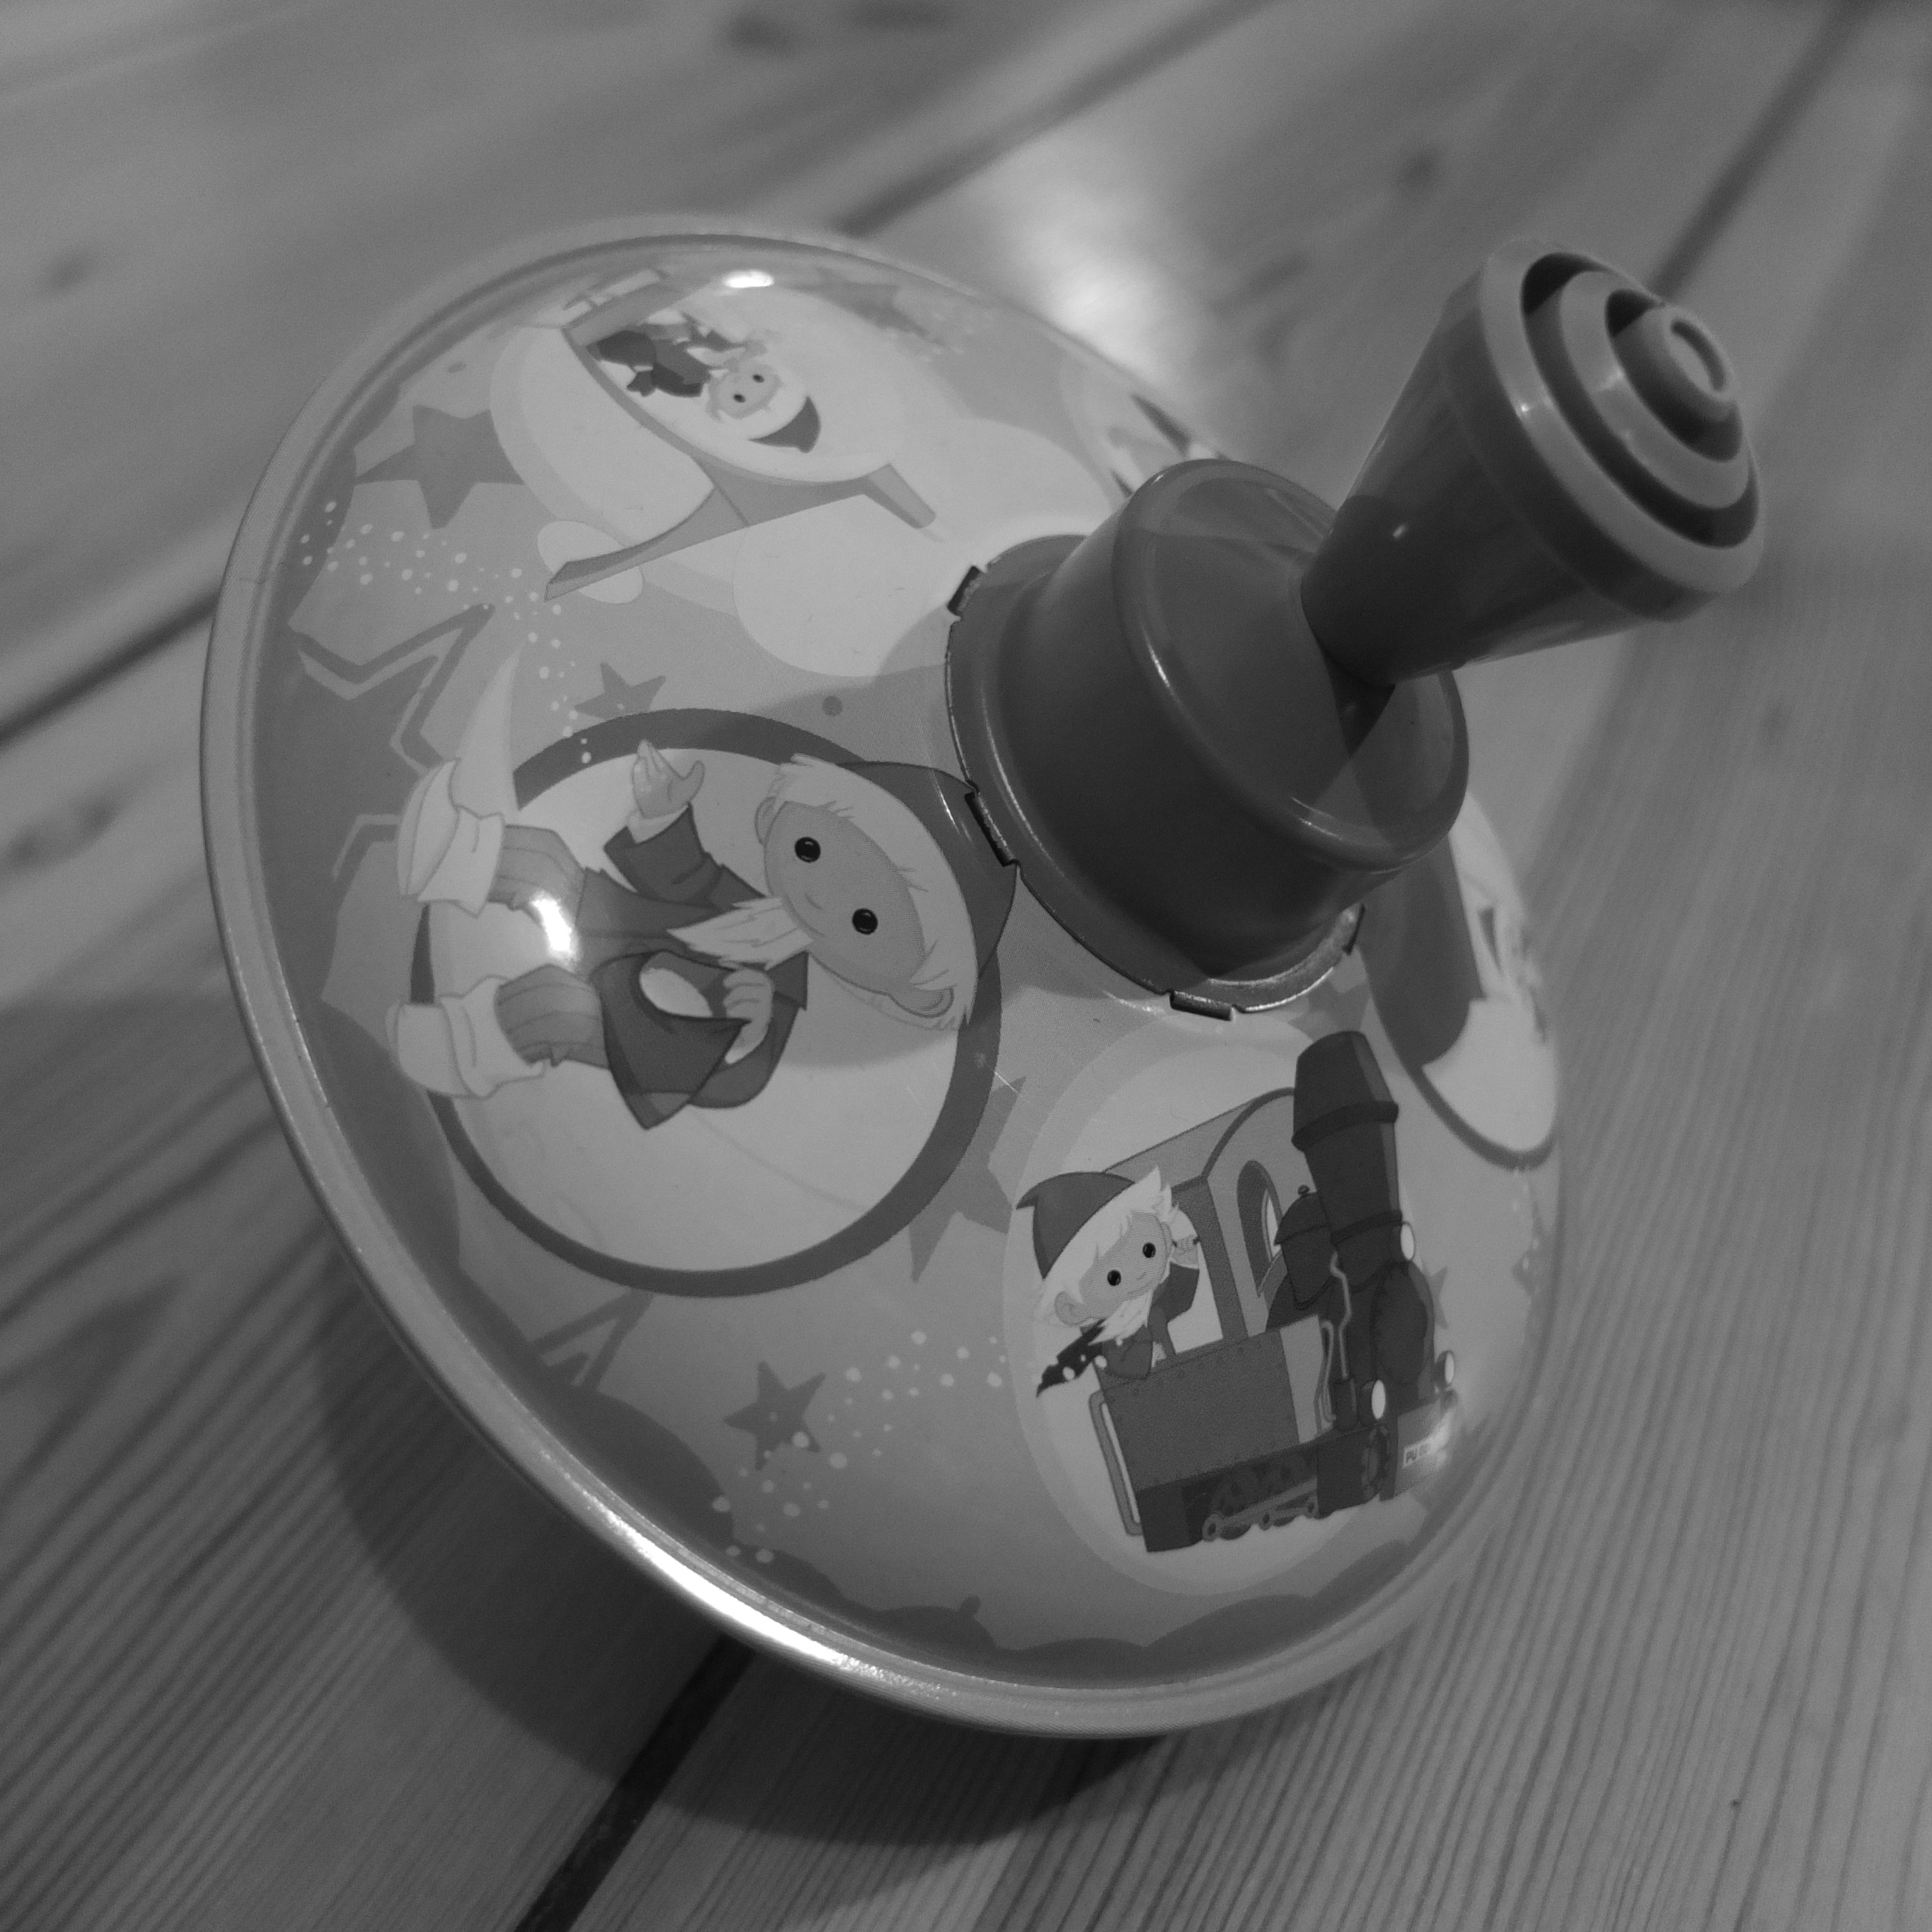
light, black and white, white, wheel, play, black, monochrome, roundabout, toys, turn, shape, monochrome photography, sandman, rotary centrifugal